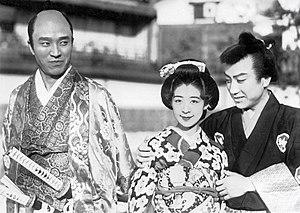
Haruyo Ichikawa, née le 9 février 1913 et morte le 18 novembre 2004, est une actrice et chanteuse japonaise.